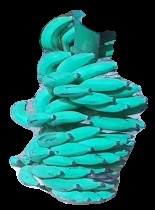
Variety: elakki-bale
Grade: grade3